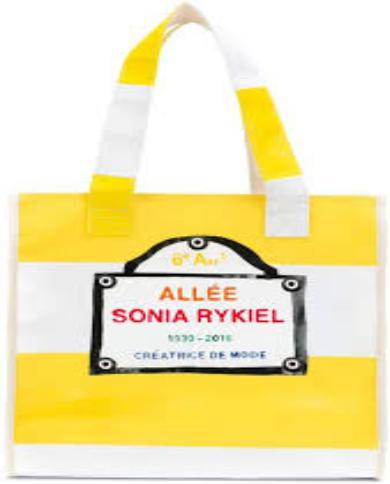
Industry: Clothes